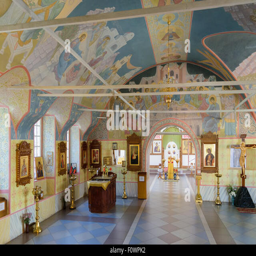
halls for worship with pictures of biblical themes on the walls and ceilings of the church